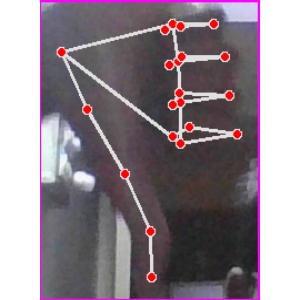
अक्षर: फ